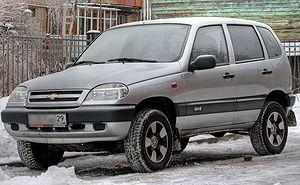
La Chevrolet Niva est un modèle de voiture fabriqué par la société GM-AVTOVAZ depuis le 23 septembre 2002 et vendu sous la marque Chevrolet. Il est destiné uniquement aux marchés russe et des autres États membres de la CEI.